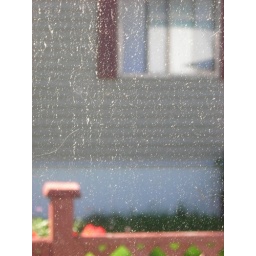
this is how dirty the window over our kitchen sink is